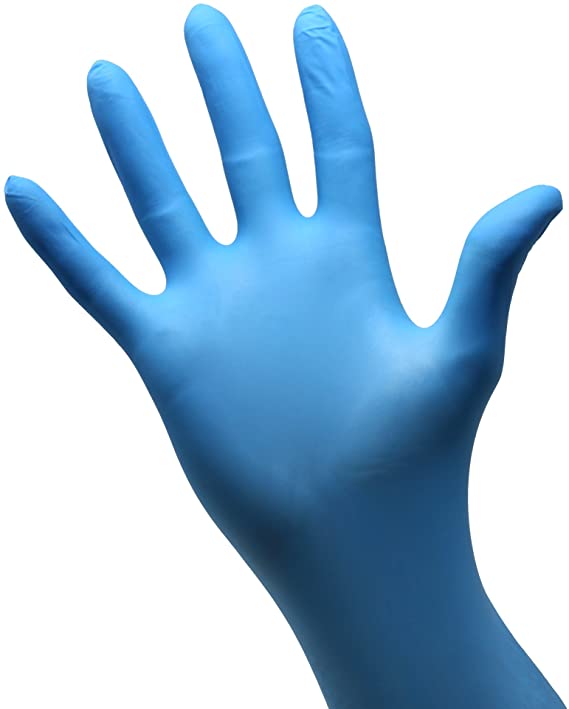
Label: trash